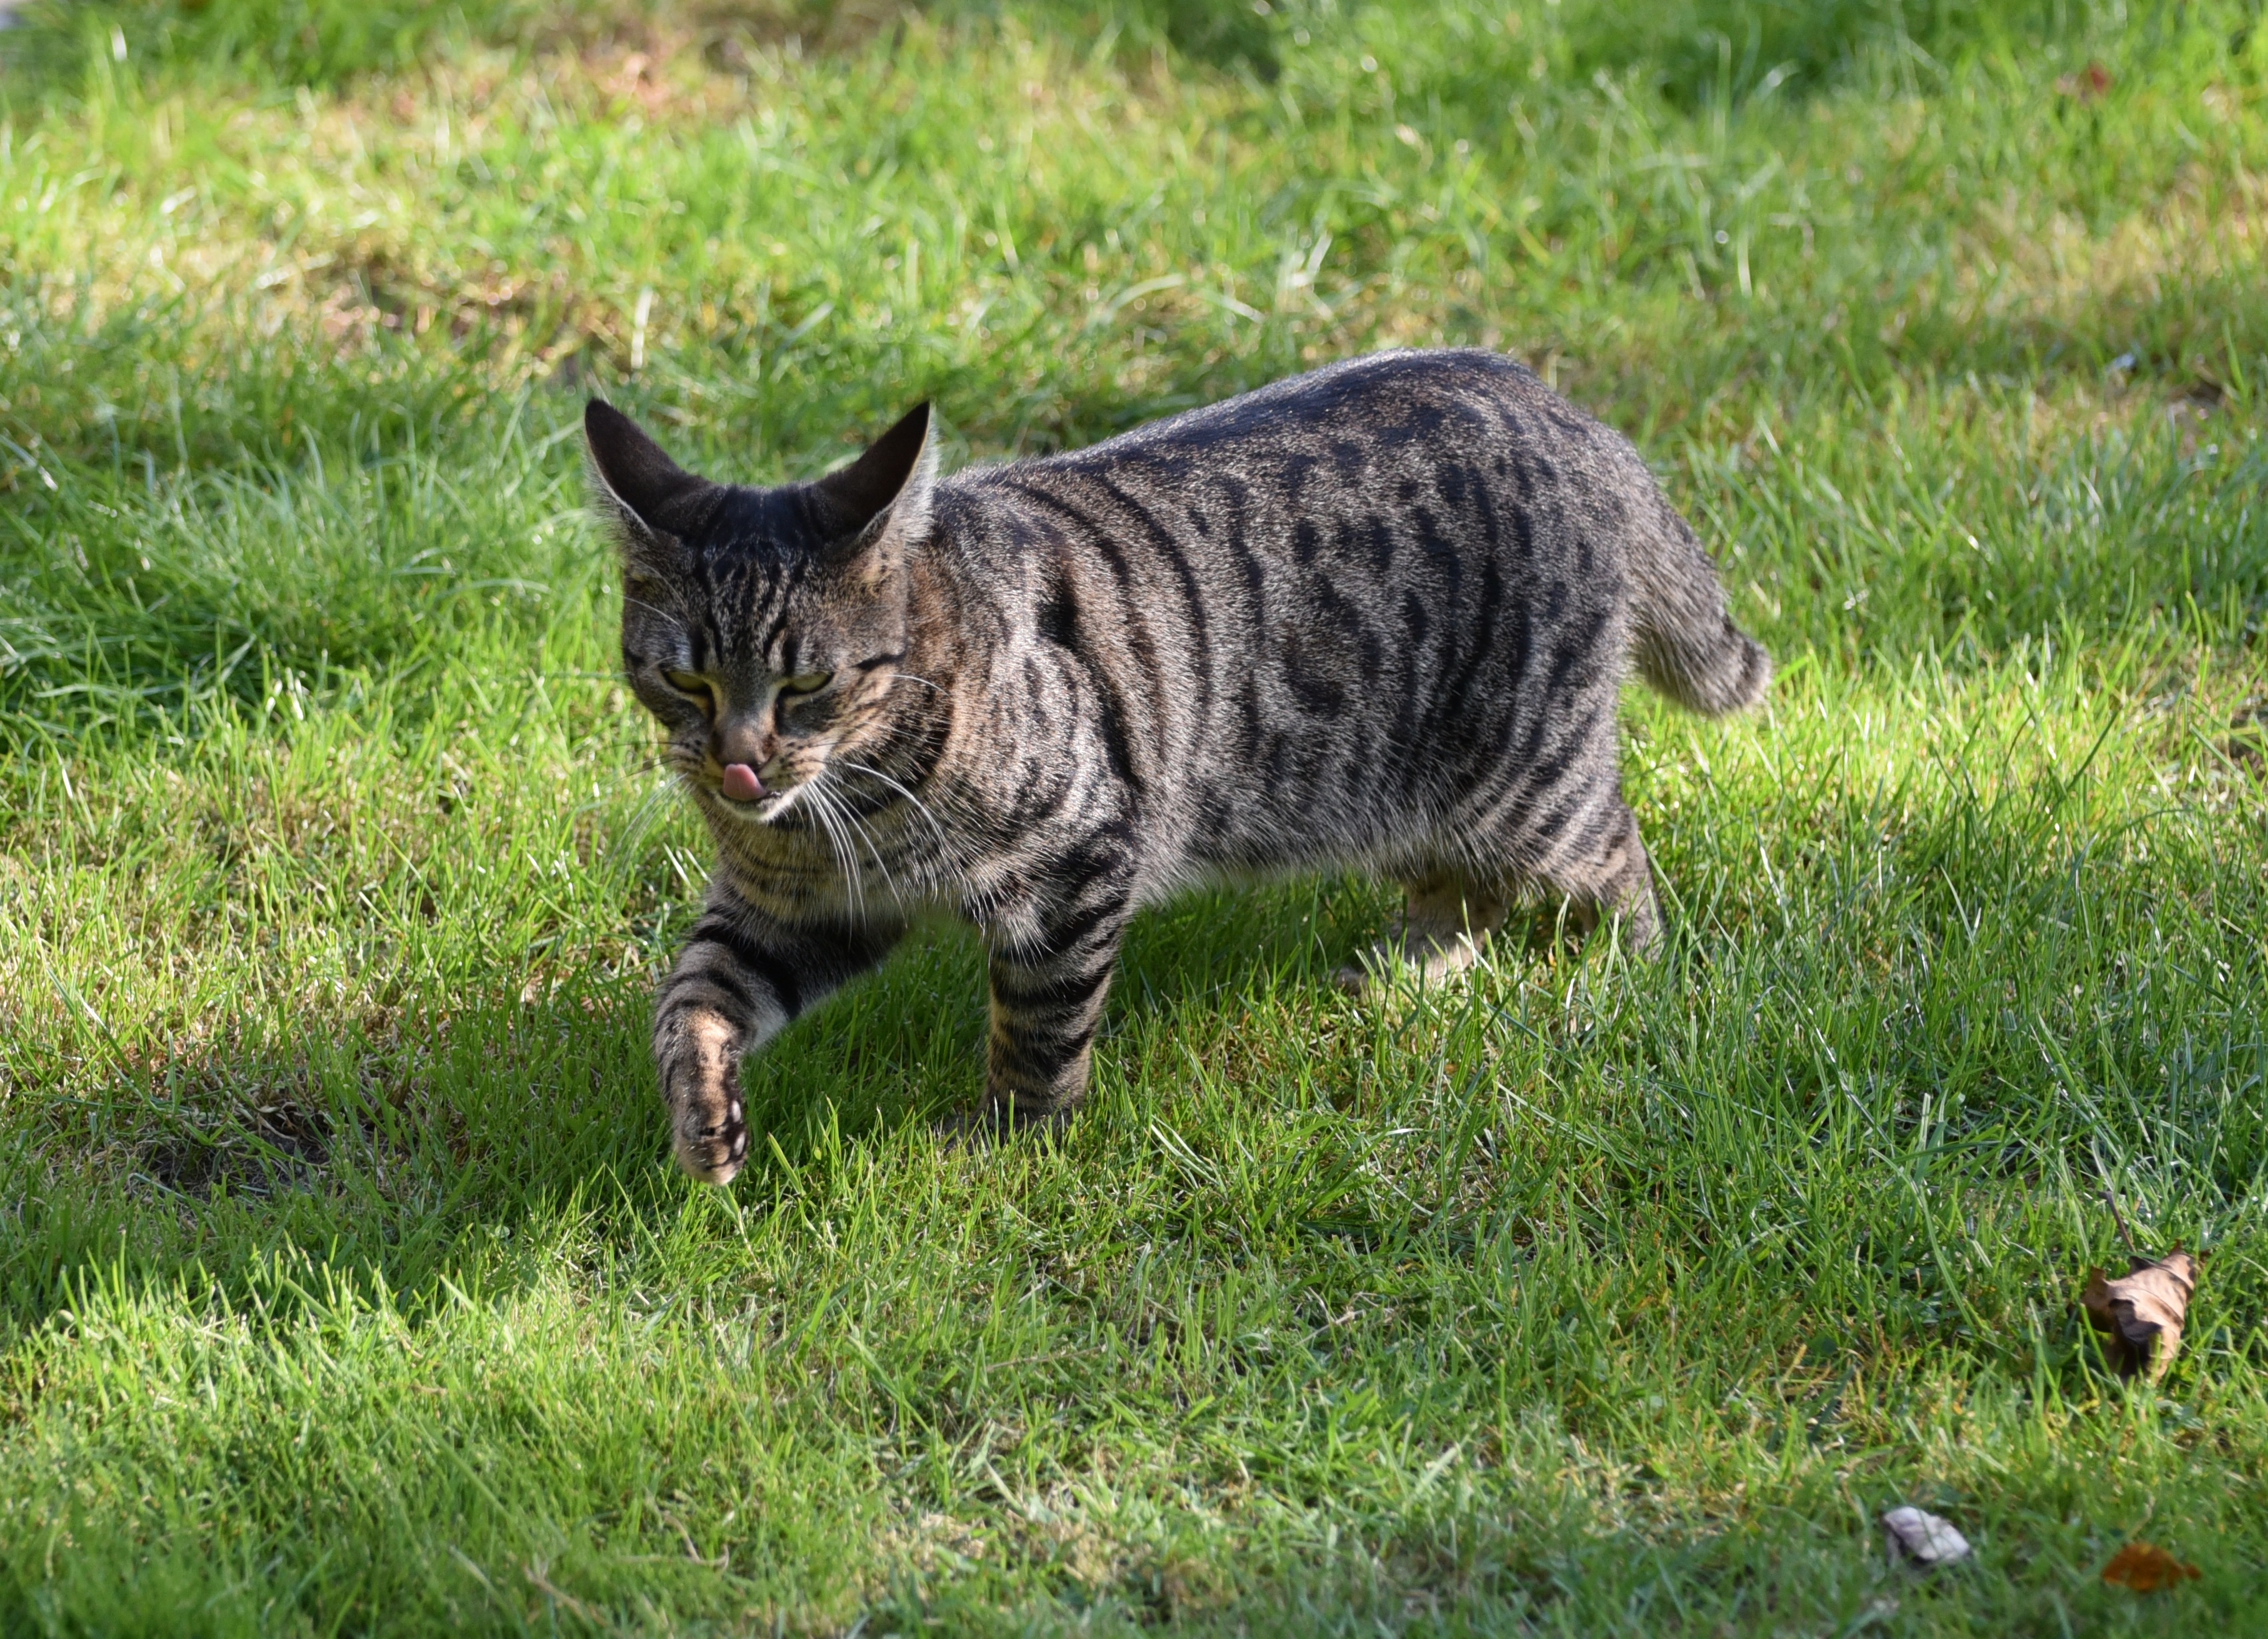
watch, nature, grass, animal, cute, wildlife, pet, kitten, cat, shadow, mammal, fauna, whiskers, vertebrate, funny, domestic cat, wildlife photography, gang, bobcat, sneak, mackerel, tabby cat, bengal, roam, european shorthair, graugetiegert, wild cat, sneak up on, small to medium sized cats, cat like mammal, pixie bob